Anorectal abscess

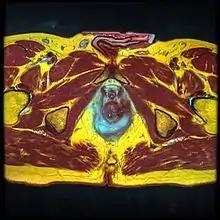
MRI image of U-shaped fluid collection around the anus, showing perianal abscess formation.

Diagnosis of anorectal abscess begins with a medical history and physical exam. Imaging studies which can help determine the diagnosis in cases of a deep non-palpable perirectal abscess include pelvic CT scan, MRI or trans-rectal ultrasound. These studies are not necessary, though, in cases which the diagnosis can be made upon physical exam.